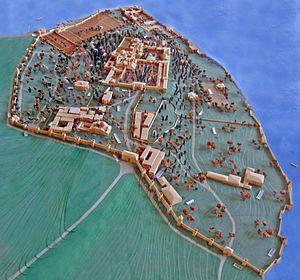
Le palais de Topkapı est un palais d'Istanbul, en Turquie. De 1465 à 1853, il est la résidence de ville, principale et officielle, du sultan ottoman. Le palais est construit sur l’emplacement de l’acropole de l’antique Byzance. Il domine la Corne d'Or, le Bosphore et la mer de Marmara. Le nom de « Topkapı Sarayı » signifie littéralement « palais de la porte des canons », d'après le nom d'une porte voisine aujourd'hui disparue. Il s'étend sur 700 000 m², et est entouré de cinq kilomètres de remparts.
L’aqueduc de Valens est un aqueduc romain, principale source d’approvisionnement en eau de Constantinople. Complété sous l’empereur Valens vers la fin du IVᵉ siècle, il fut utilisé tant par les Byzantins que par les Ottomans et demeure aujourd’hui l’un des monuments emblématiques de la ville.